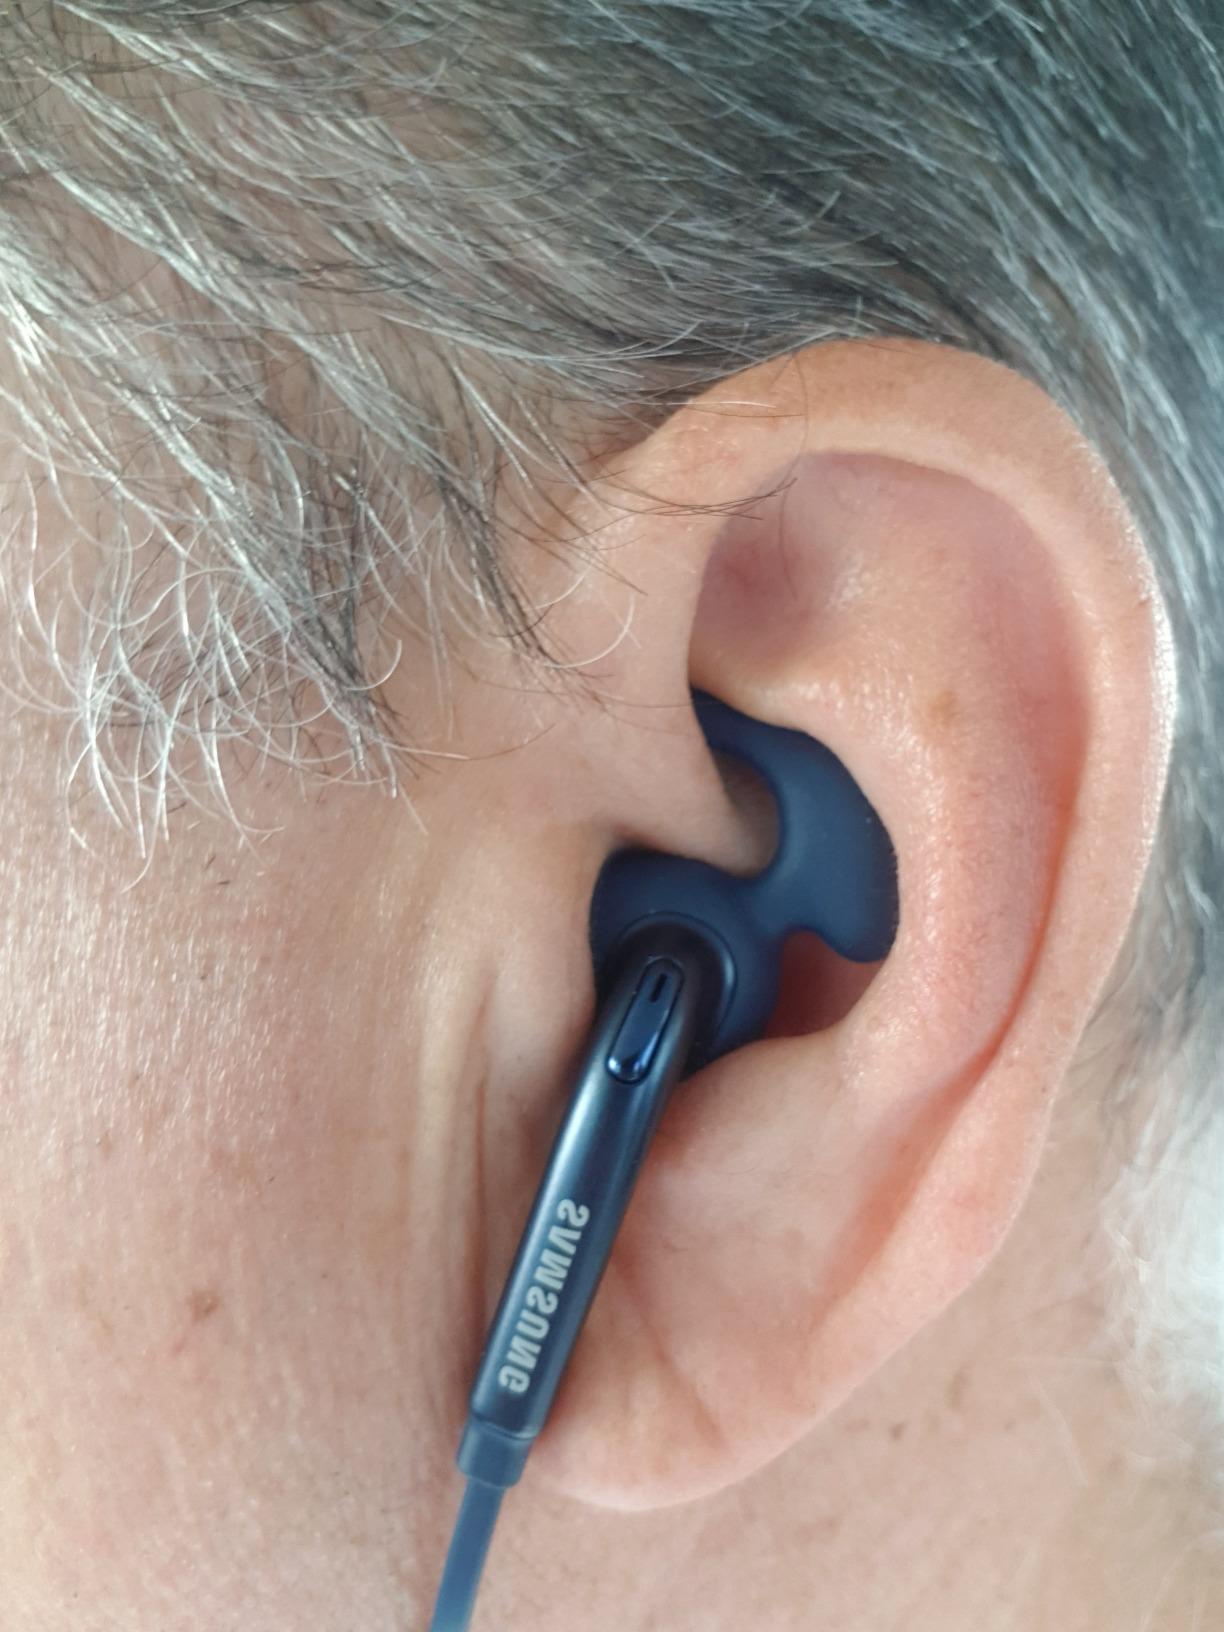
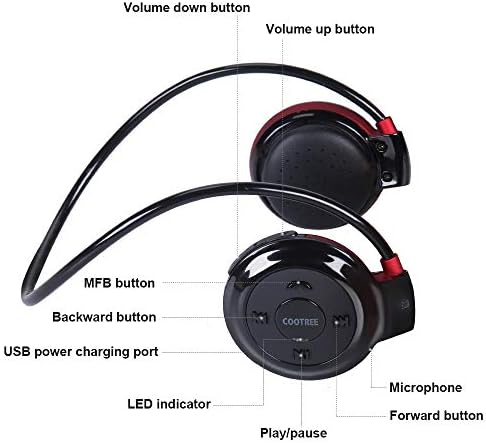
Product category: headphones
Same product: no